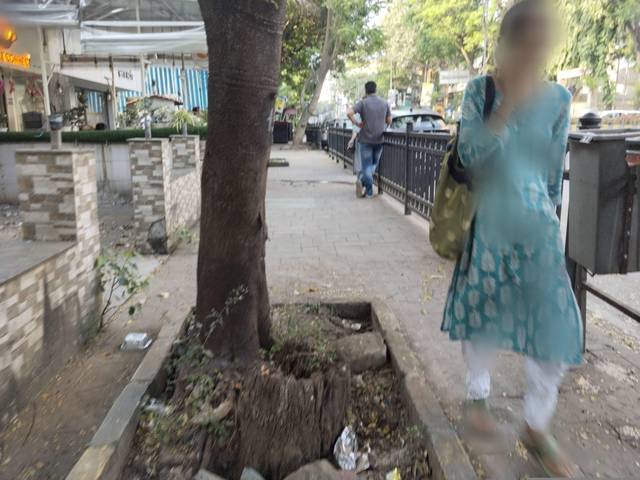
Region: India
Coordinates: 19.157, 72.846